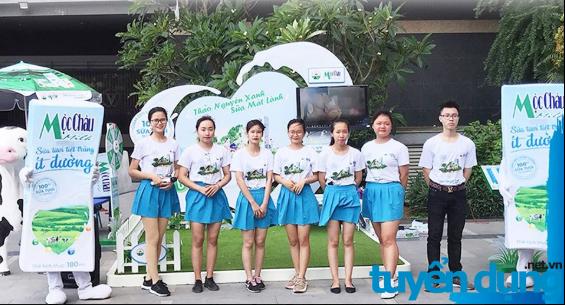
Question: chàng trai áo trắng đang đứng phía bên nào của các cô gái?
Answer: chàng trai áo trắng đang đứng bên trái các cô gái